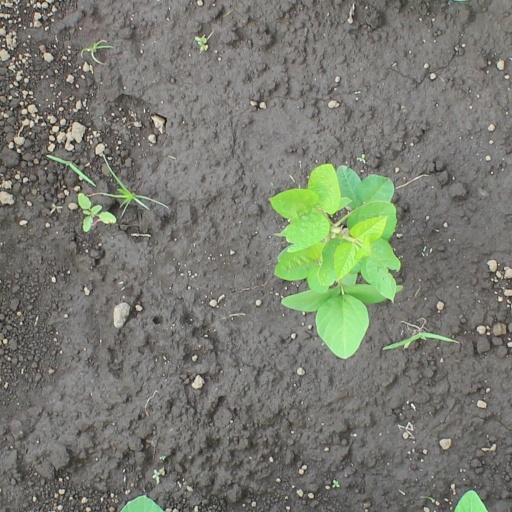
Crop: soybean